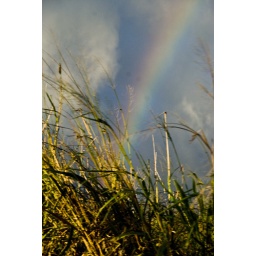
A bit Blurry, and through a car window going 60mph, but rainbows were abundant in Maui.